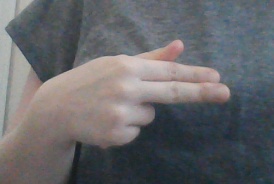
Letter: ghain